Describe the emotion expressed in this image:  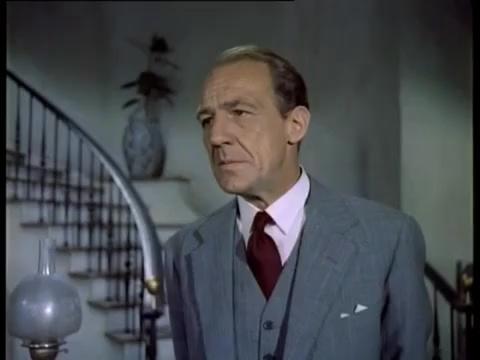
This person displays Pain, valence and arousal with low intensity.